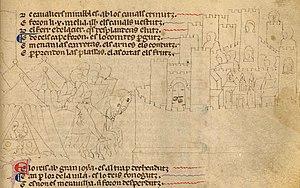
Prise de Marmande par le futur Louis VIII au cours de la Croisade des Albigeois, Guilhem de Tudèle. Manuscrit de Guillaume de Tudèle et continuateur anonyme, Chanson de la croisade des Albigeois, dessin à l'encre, France, début du XIIIe siècle , BnF, ms. Français 25425, folio 231.
Cette chronologie donne la liste des évènements principaux survenus lors de la croisade des albigeois.
Cette page concerne l'année 1219 du calendrier julien.
Philippe II dit « Auguste », né le 21 août 1165 à Paris et mort à Mantes le 14 juillet 1223, est le septième roi de la dynastie des Capétiens. Il est le fils héritier de Louis VII et d'Adèle de Champagne.